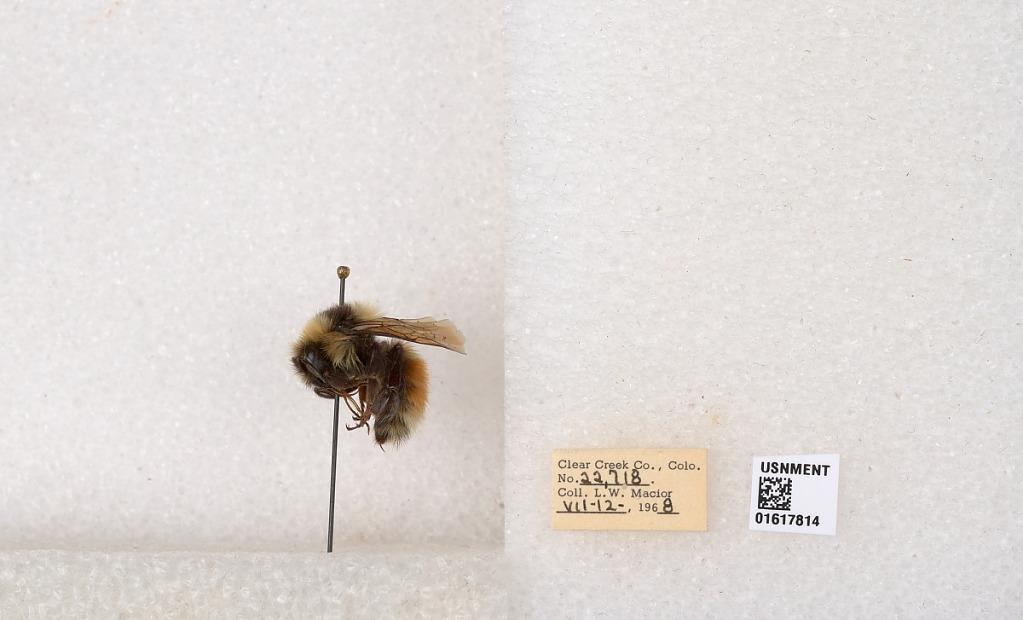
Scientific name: Bombus (Pyrobombus) sylvicola Kirby
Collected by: L. Macior
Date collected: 1968-7-12
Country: United States
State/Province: Colorado
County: Clear Creek
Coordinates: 39.6891, -105.644